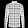
Label: Shirt